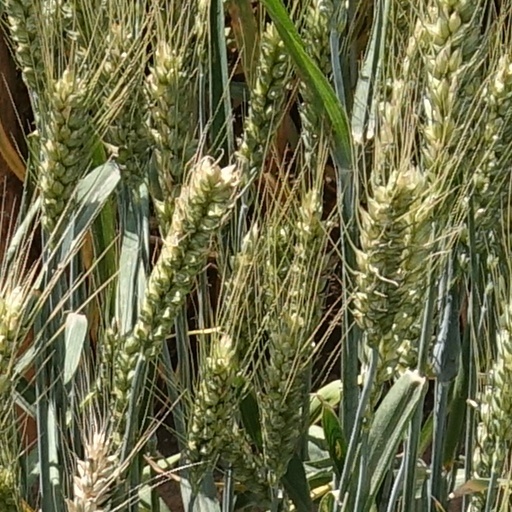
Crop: wheat